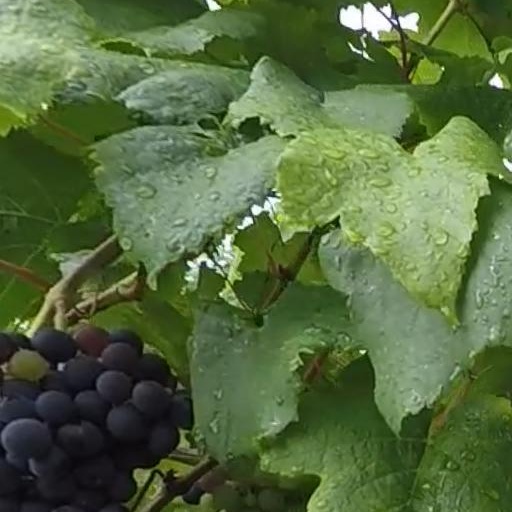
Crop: grape